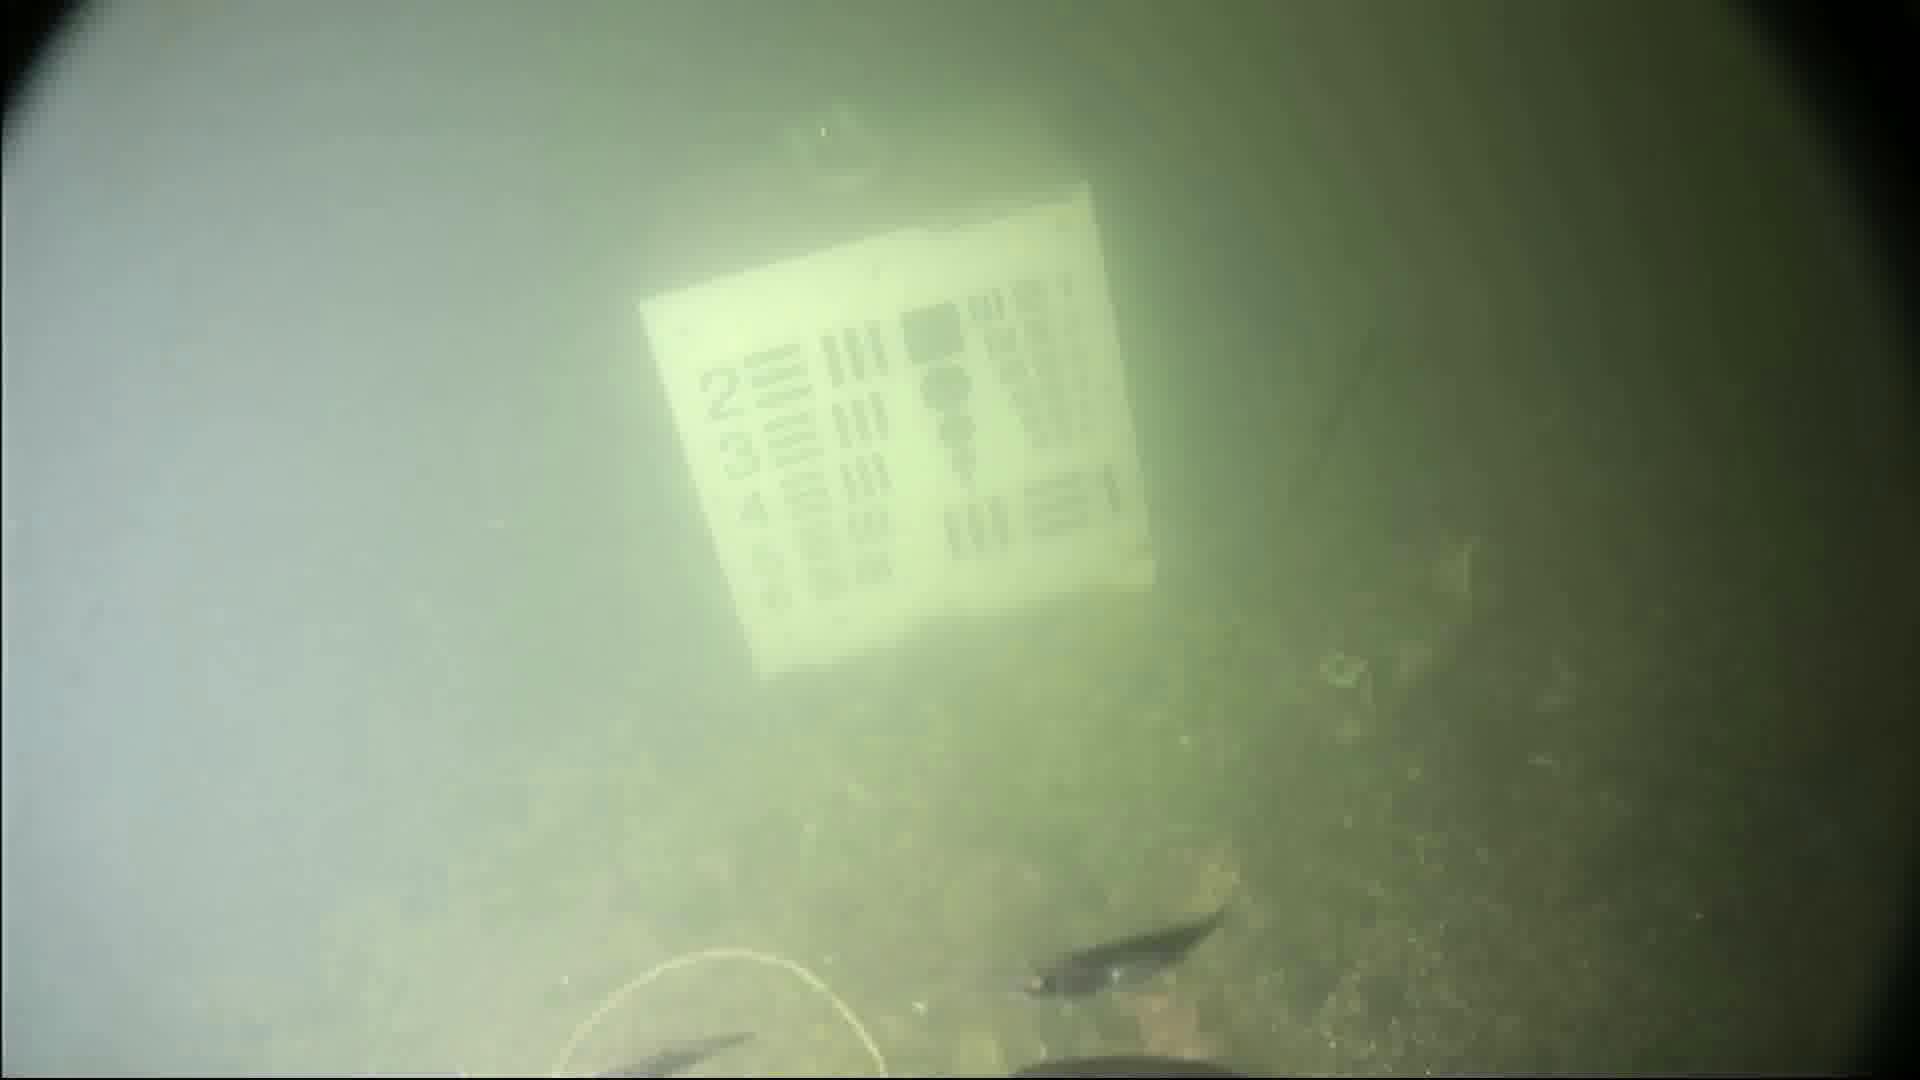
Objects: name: small_fish
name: starfish